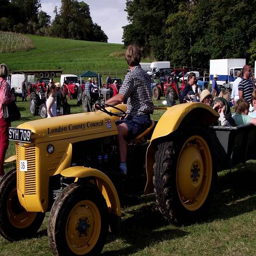
the tractor at an event